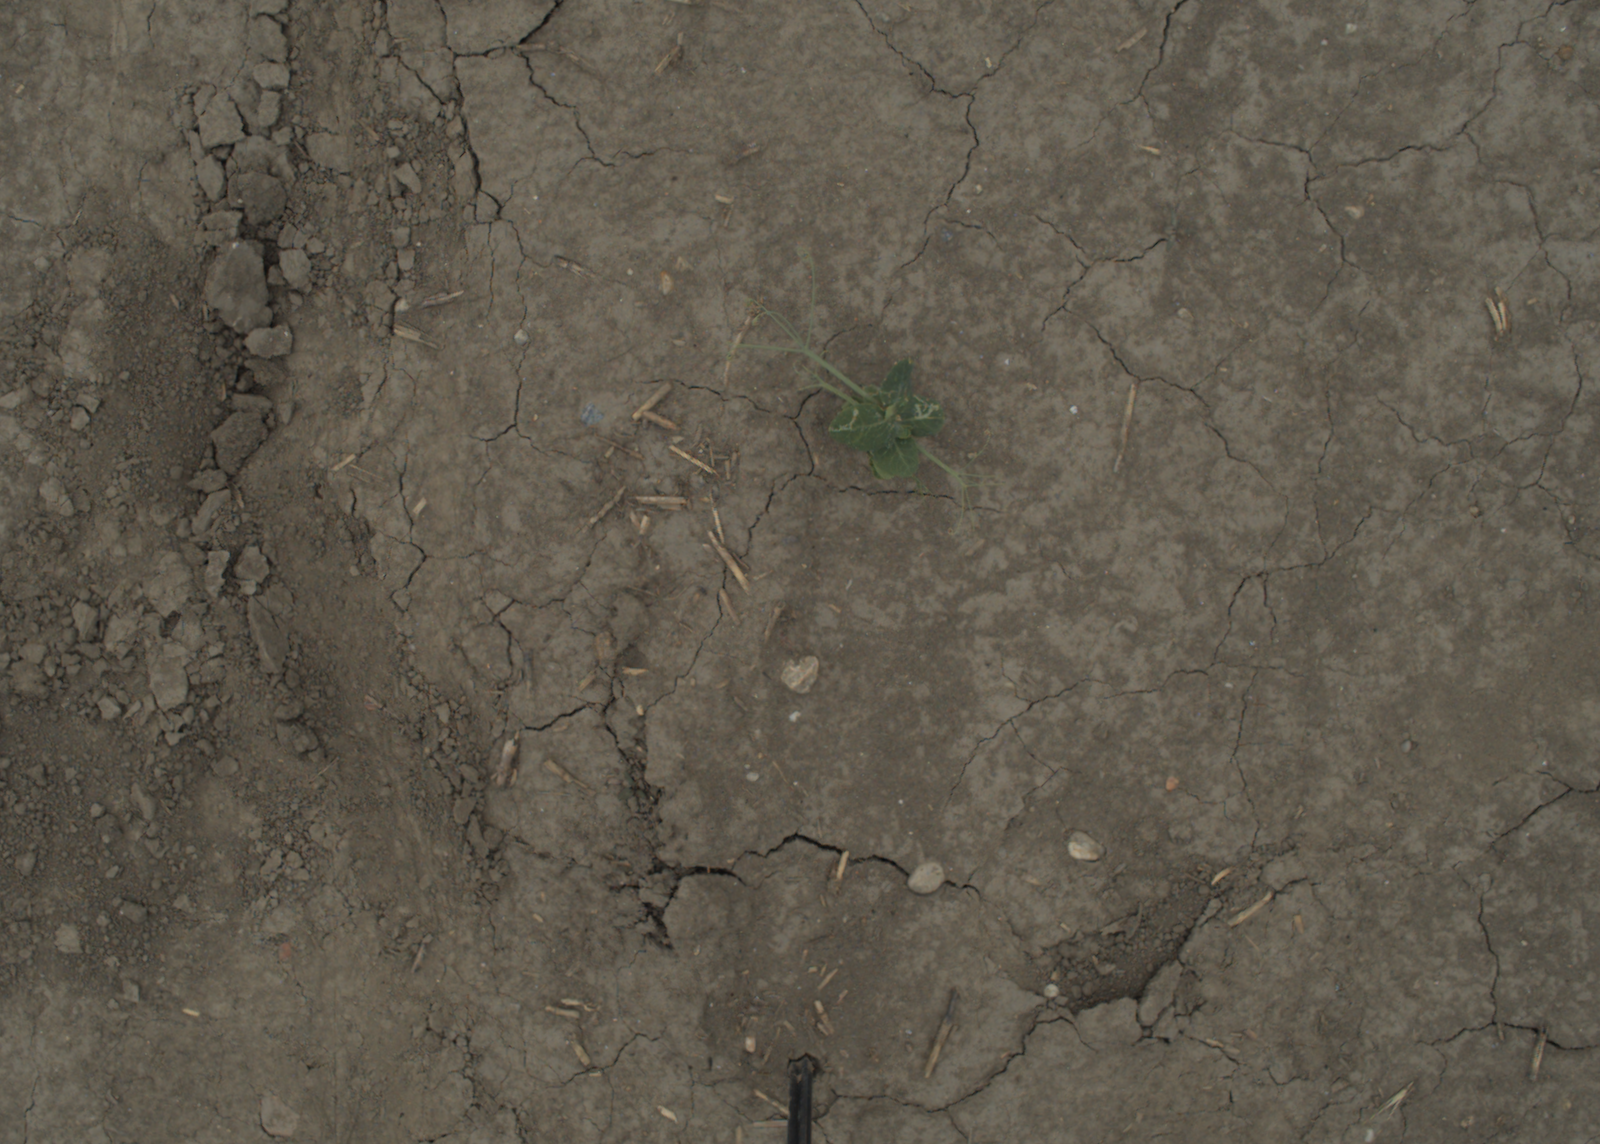
Capture date: 05.07.2021 13:21:03
Weather: cloudy
Wind: medium
Seeding date: 08.06.2021
Plant canopy height (mm): 961